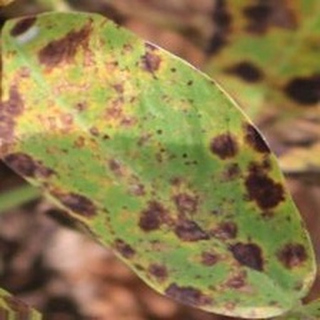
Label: groundnut_late_leaf_spot